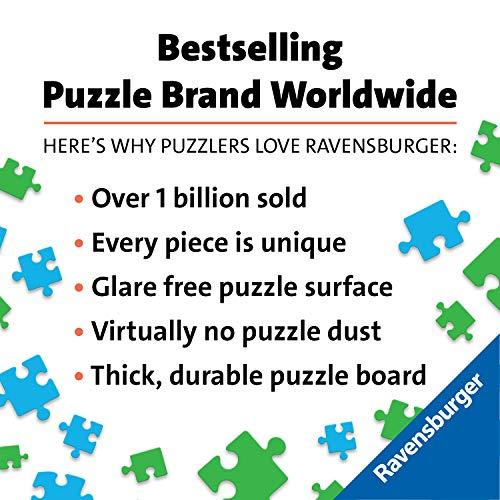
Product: Ravensburger The Saguenay Fjord Canadian Collection Canadienne 1000 Piece Jigsaw Puzzle for Adults – Every piece is unique, Softclick technology Means Pieces Fit Together Perfectly
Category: Toys & Games | Puzzles | Jigsaw Puzzles
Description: What you get – 1000 piece Ravensburger jigsaw puzzles for adults are crafted with premium quality, in terms of both content and material, and have a completed size of 27" x 20".
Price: $19.40
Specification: ProductDimensions:14.8x10.8x2.2inches|ItemWeight:1.9pounds|ShippingWeight:1.9pounds(Viewshippingratesandpolicies)|DomesticShipping:ItemcanbeshippedwithinU.S.|InternationalShipping:ThisitemcanbeshippedtoselectcountriesoutsideoftheU.S.LearnMore|ASIN:B00SP6C2JI|Itemmodelnumber:19542|Manufacturerrecommendedage:12-15years